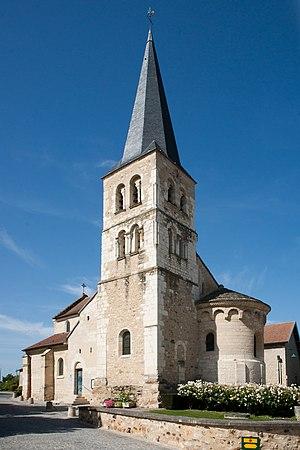
Église de Bezannes, France.
Bezannes est une commune française située dans le département de la Marne, en région Grand Est.
L'église Saint-Martin de Bezannes est une église romane construite du XIᵉ au XVIᵉ siècle. Elle est située à Bezannes près de Reims, dans le département français de la Marne, et classée monument historique.